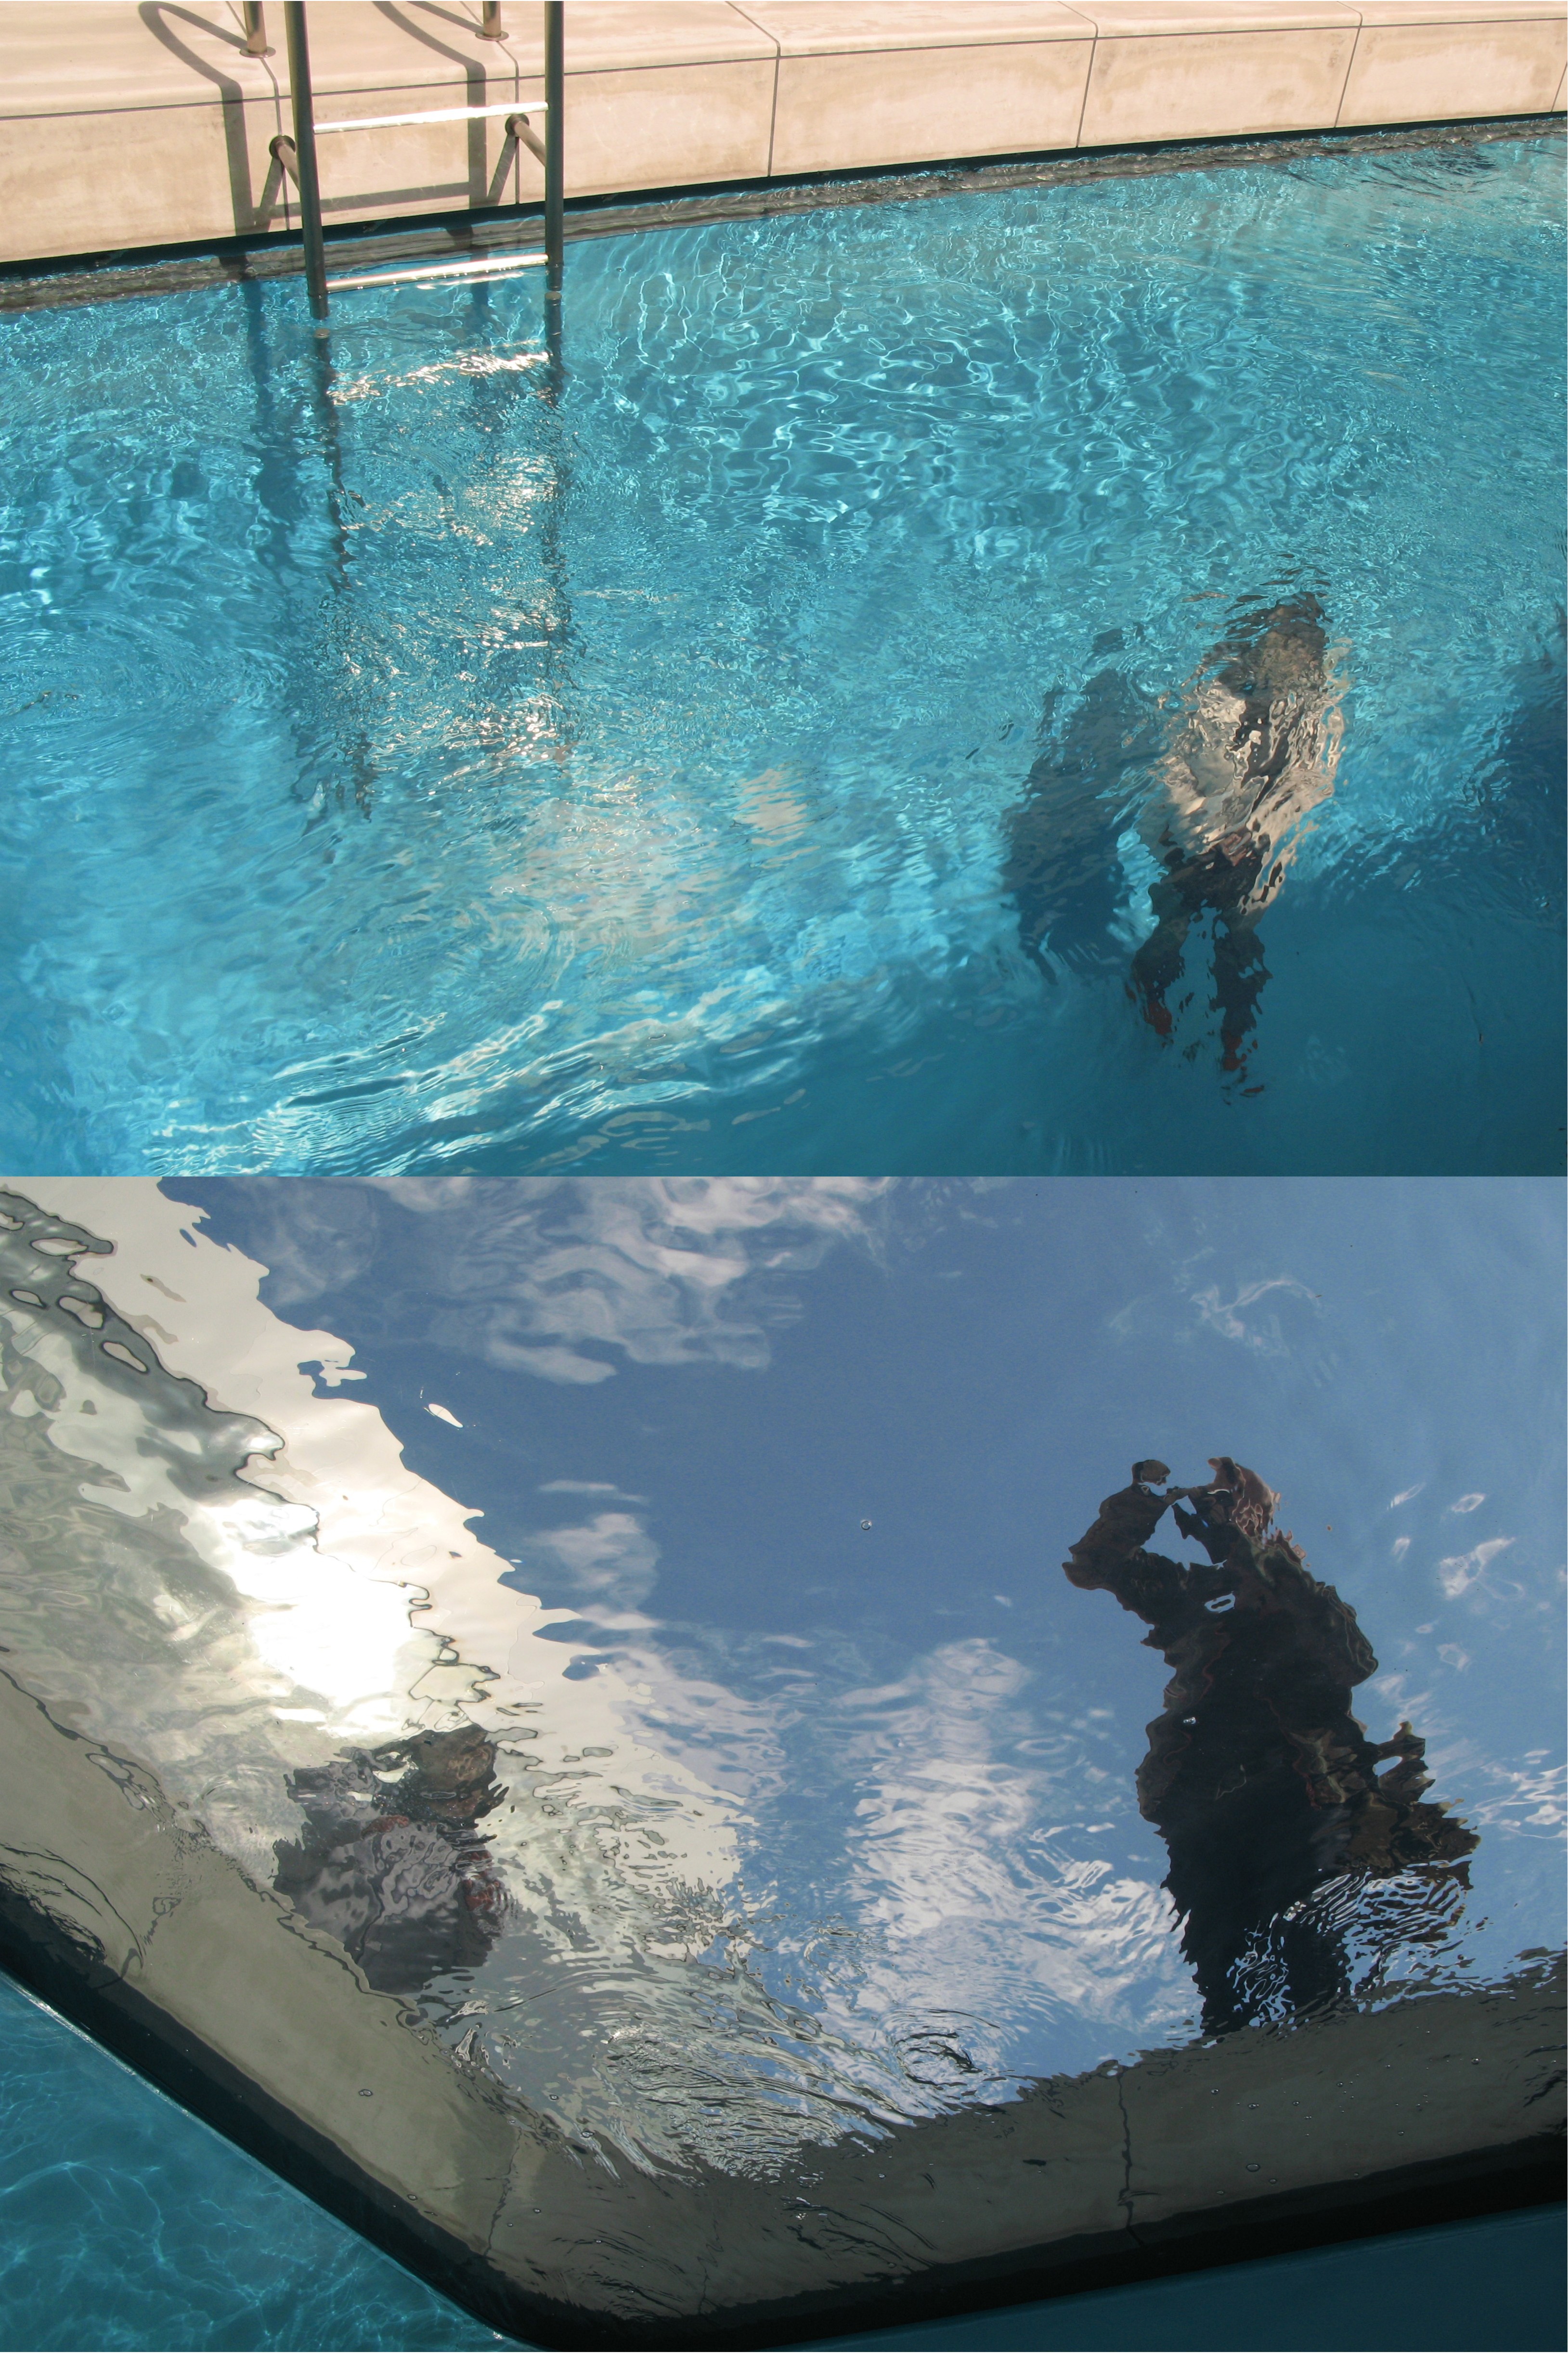
water, pool, underwater, reflection, high, swimming pool, blue, hires, hi, res, powershotg7, canong7, leandro, erlich